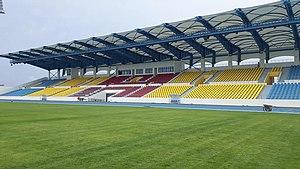
Le stade omnisports de Iconi-Malouzini .
Le Stade omnisports d'Iconi-Malouzini est un lieu sportif situé au Nord d'Iconi. Il est la propriété du gouvernement comorien à l'intermédiaire du ministère du sport et de la jeunesse. Actuellement le plus grand stade comorien, ce complexe sportif peut abriter les pratiques du football ainsi que l'athlétisme grâce à notamment d'une piste d'athlétisme de 8 couloirs de 400 mètres ainsi que d'autre installation de ce genre.